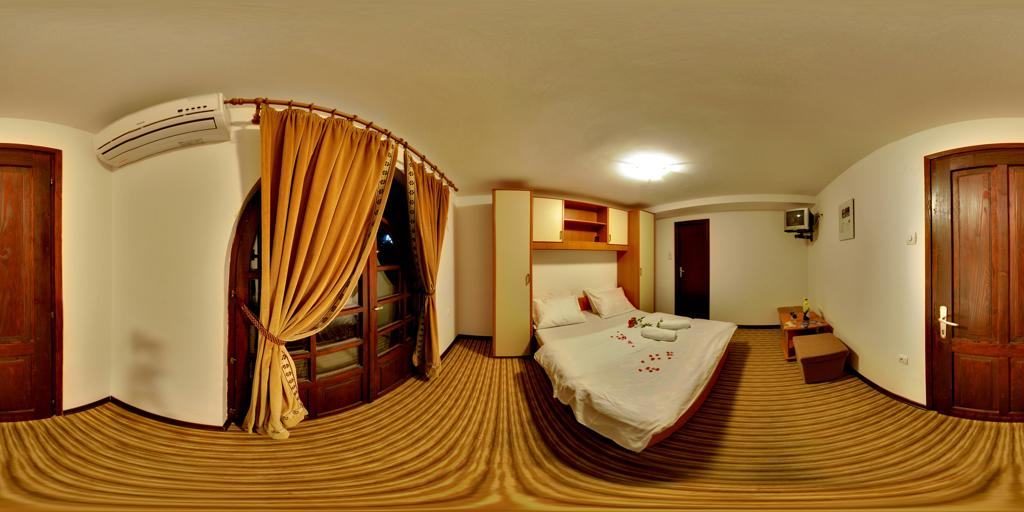
Referred object: The table opposite the bed

Referred object: the bed with scattered rose petals

Referred object: the small wooden table opposite the bed